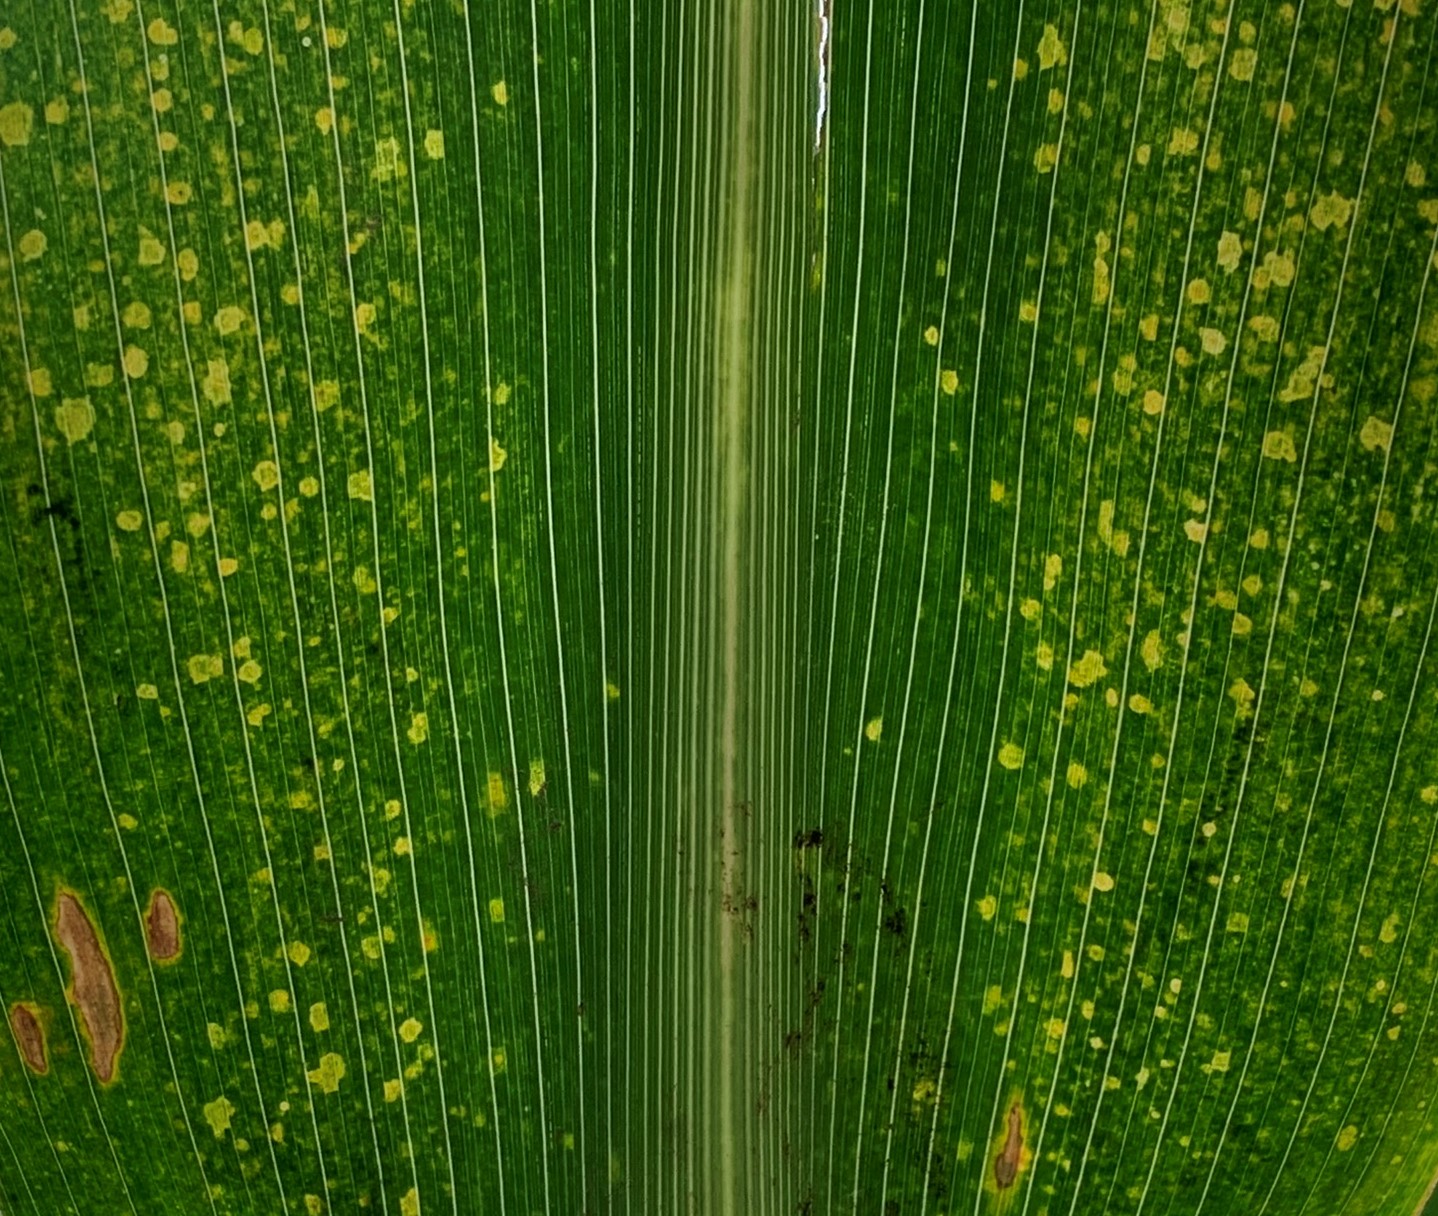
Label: MLN